Supreme Command of the Army of the Republic of Bosnia and Herzegovina

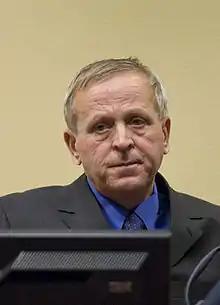
Rasim Delić

The decision further "appointed" Rasim Delić to the post of Commander of the Main Staff of the ARBiH and "appointed" Sefer Halilović as Chief of Staff of the Main Staff.In addition, the decision established two Deputy Commander positions to which Stjepan Šiber and Jovan Divjak were appointed, but were already serving in the Main Staff.